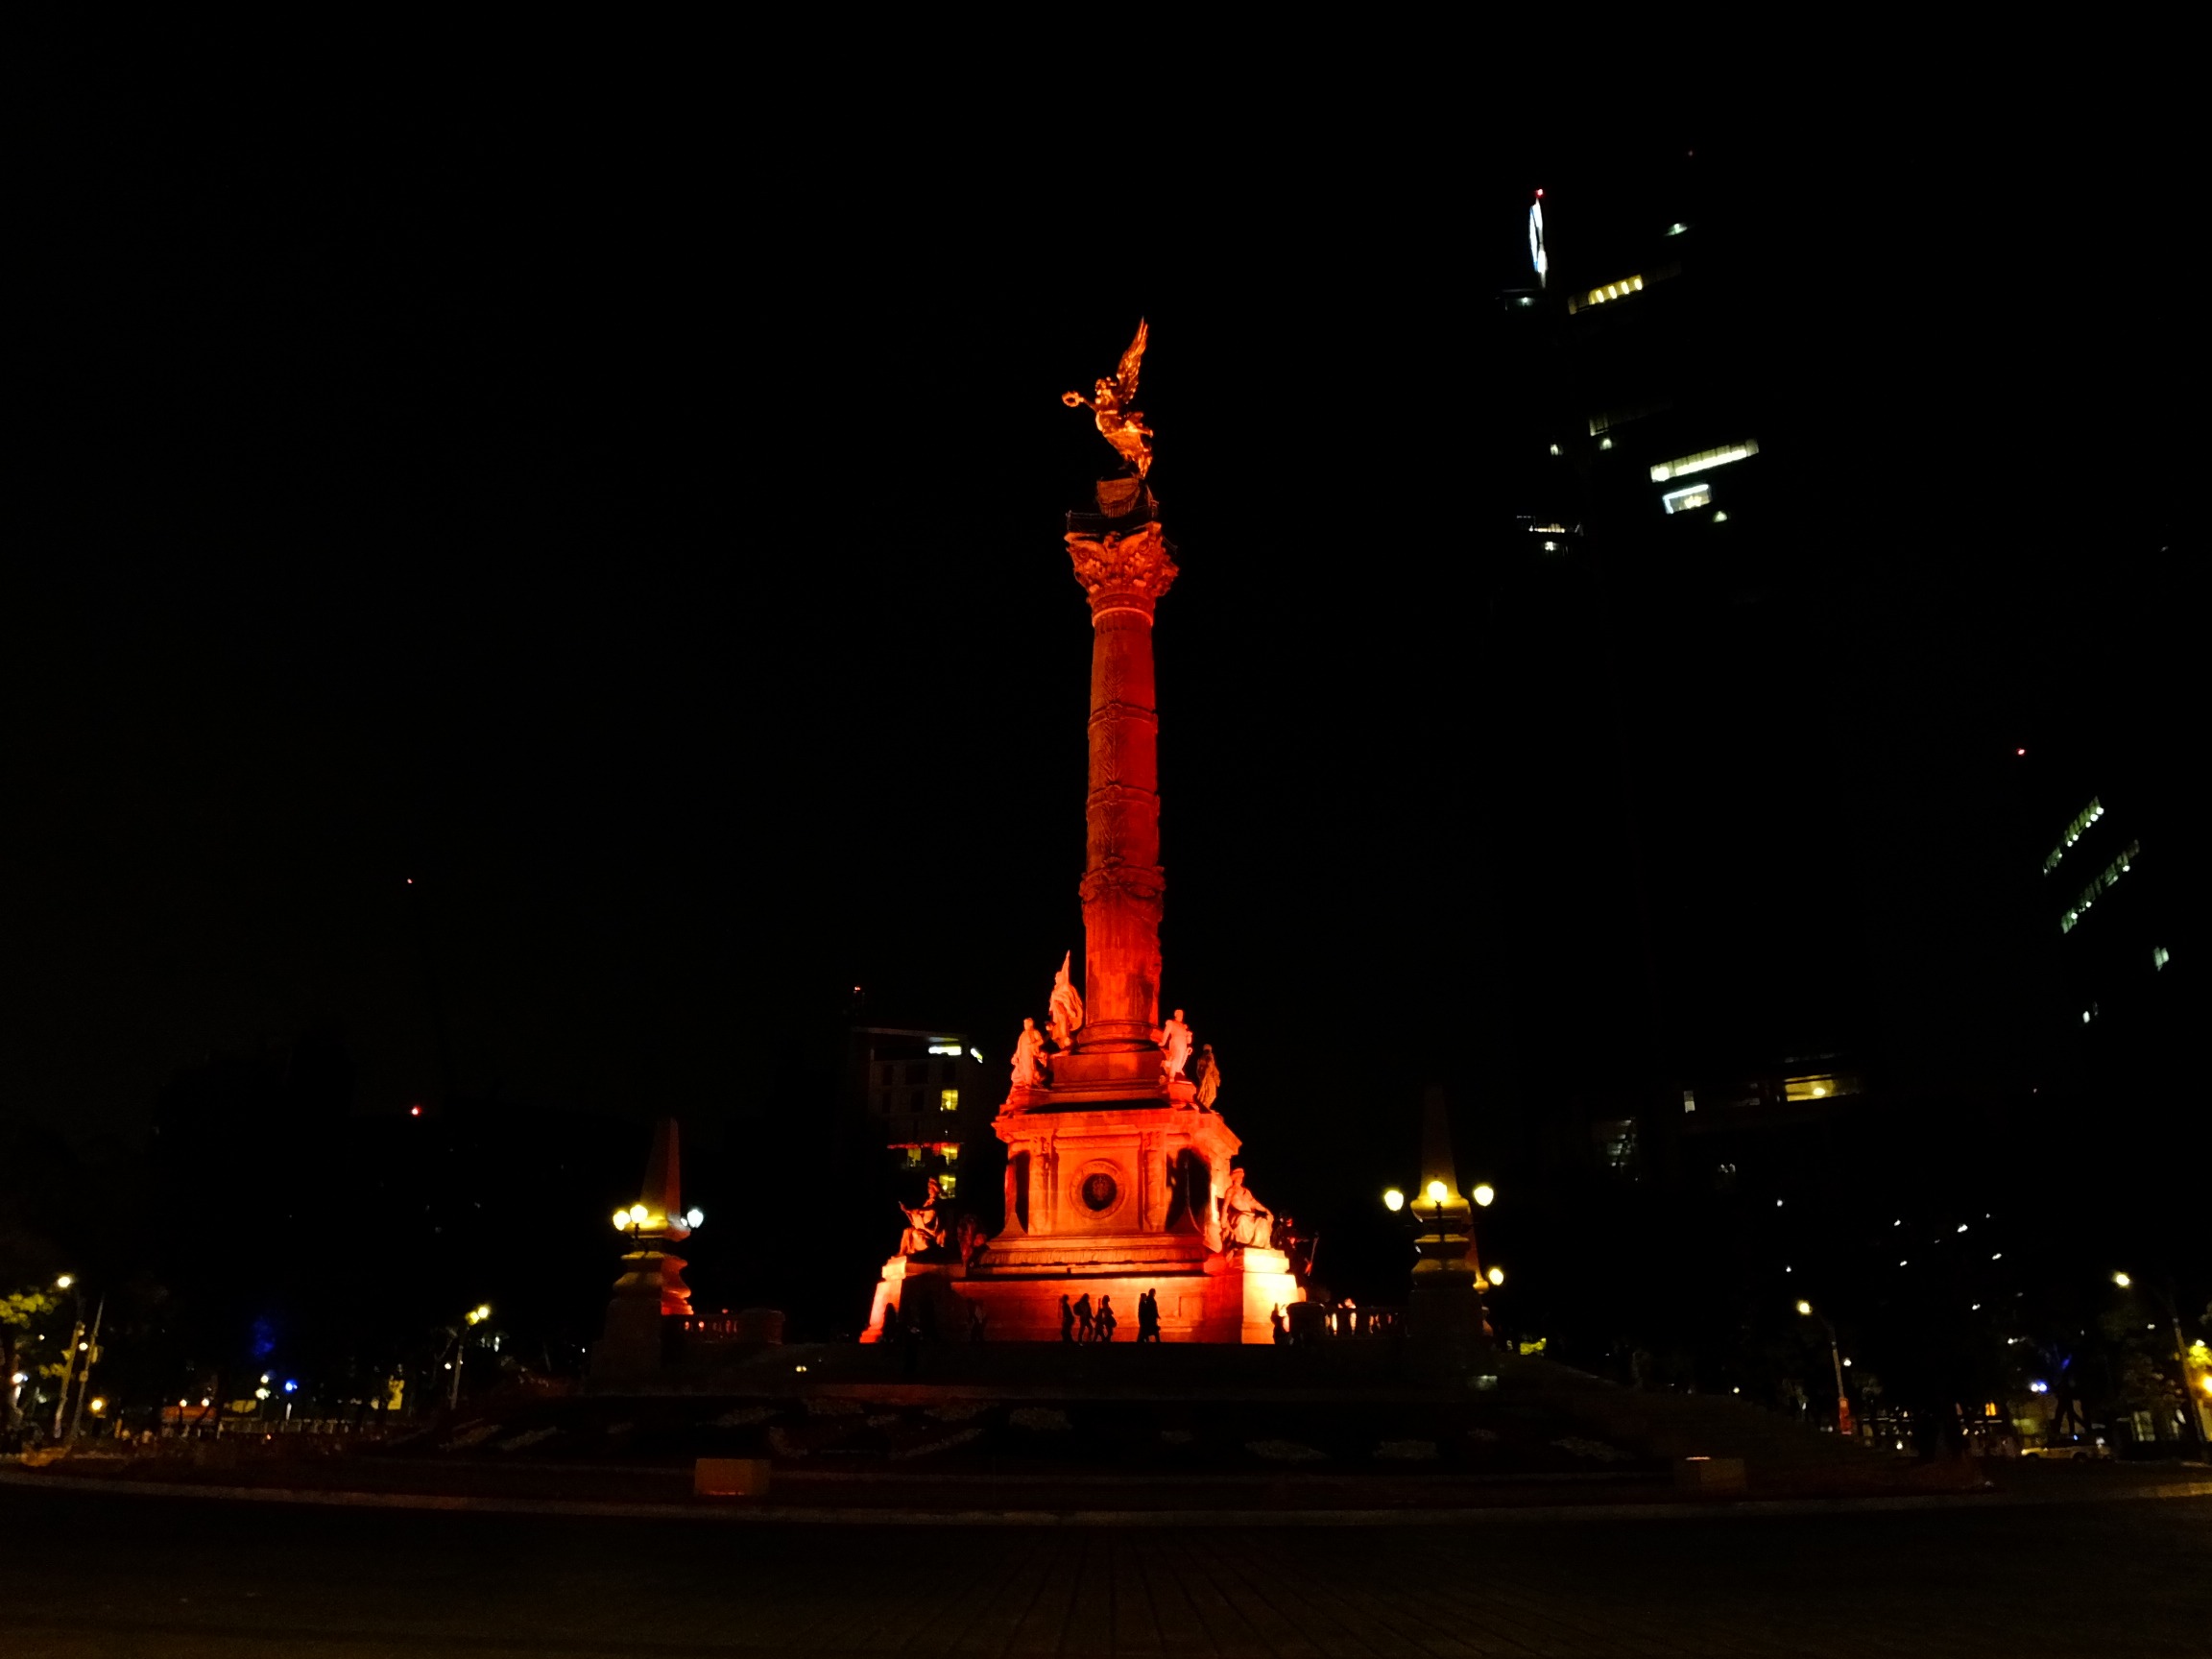
light, night, monument, dusk, evening, tower, landmark, darkness, lighting, christmas decoration, national, angel, mexico, reform, angel of independence, paseo de la reforma